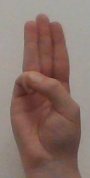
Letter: thaa